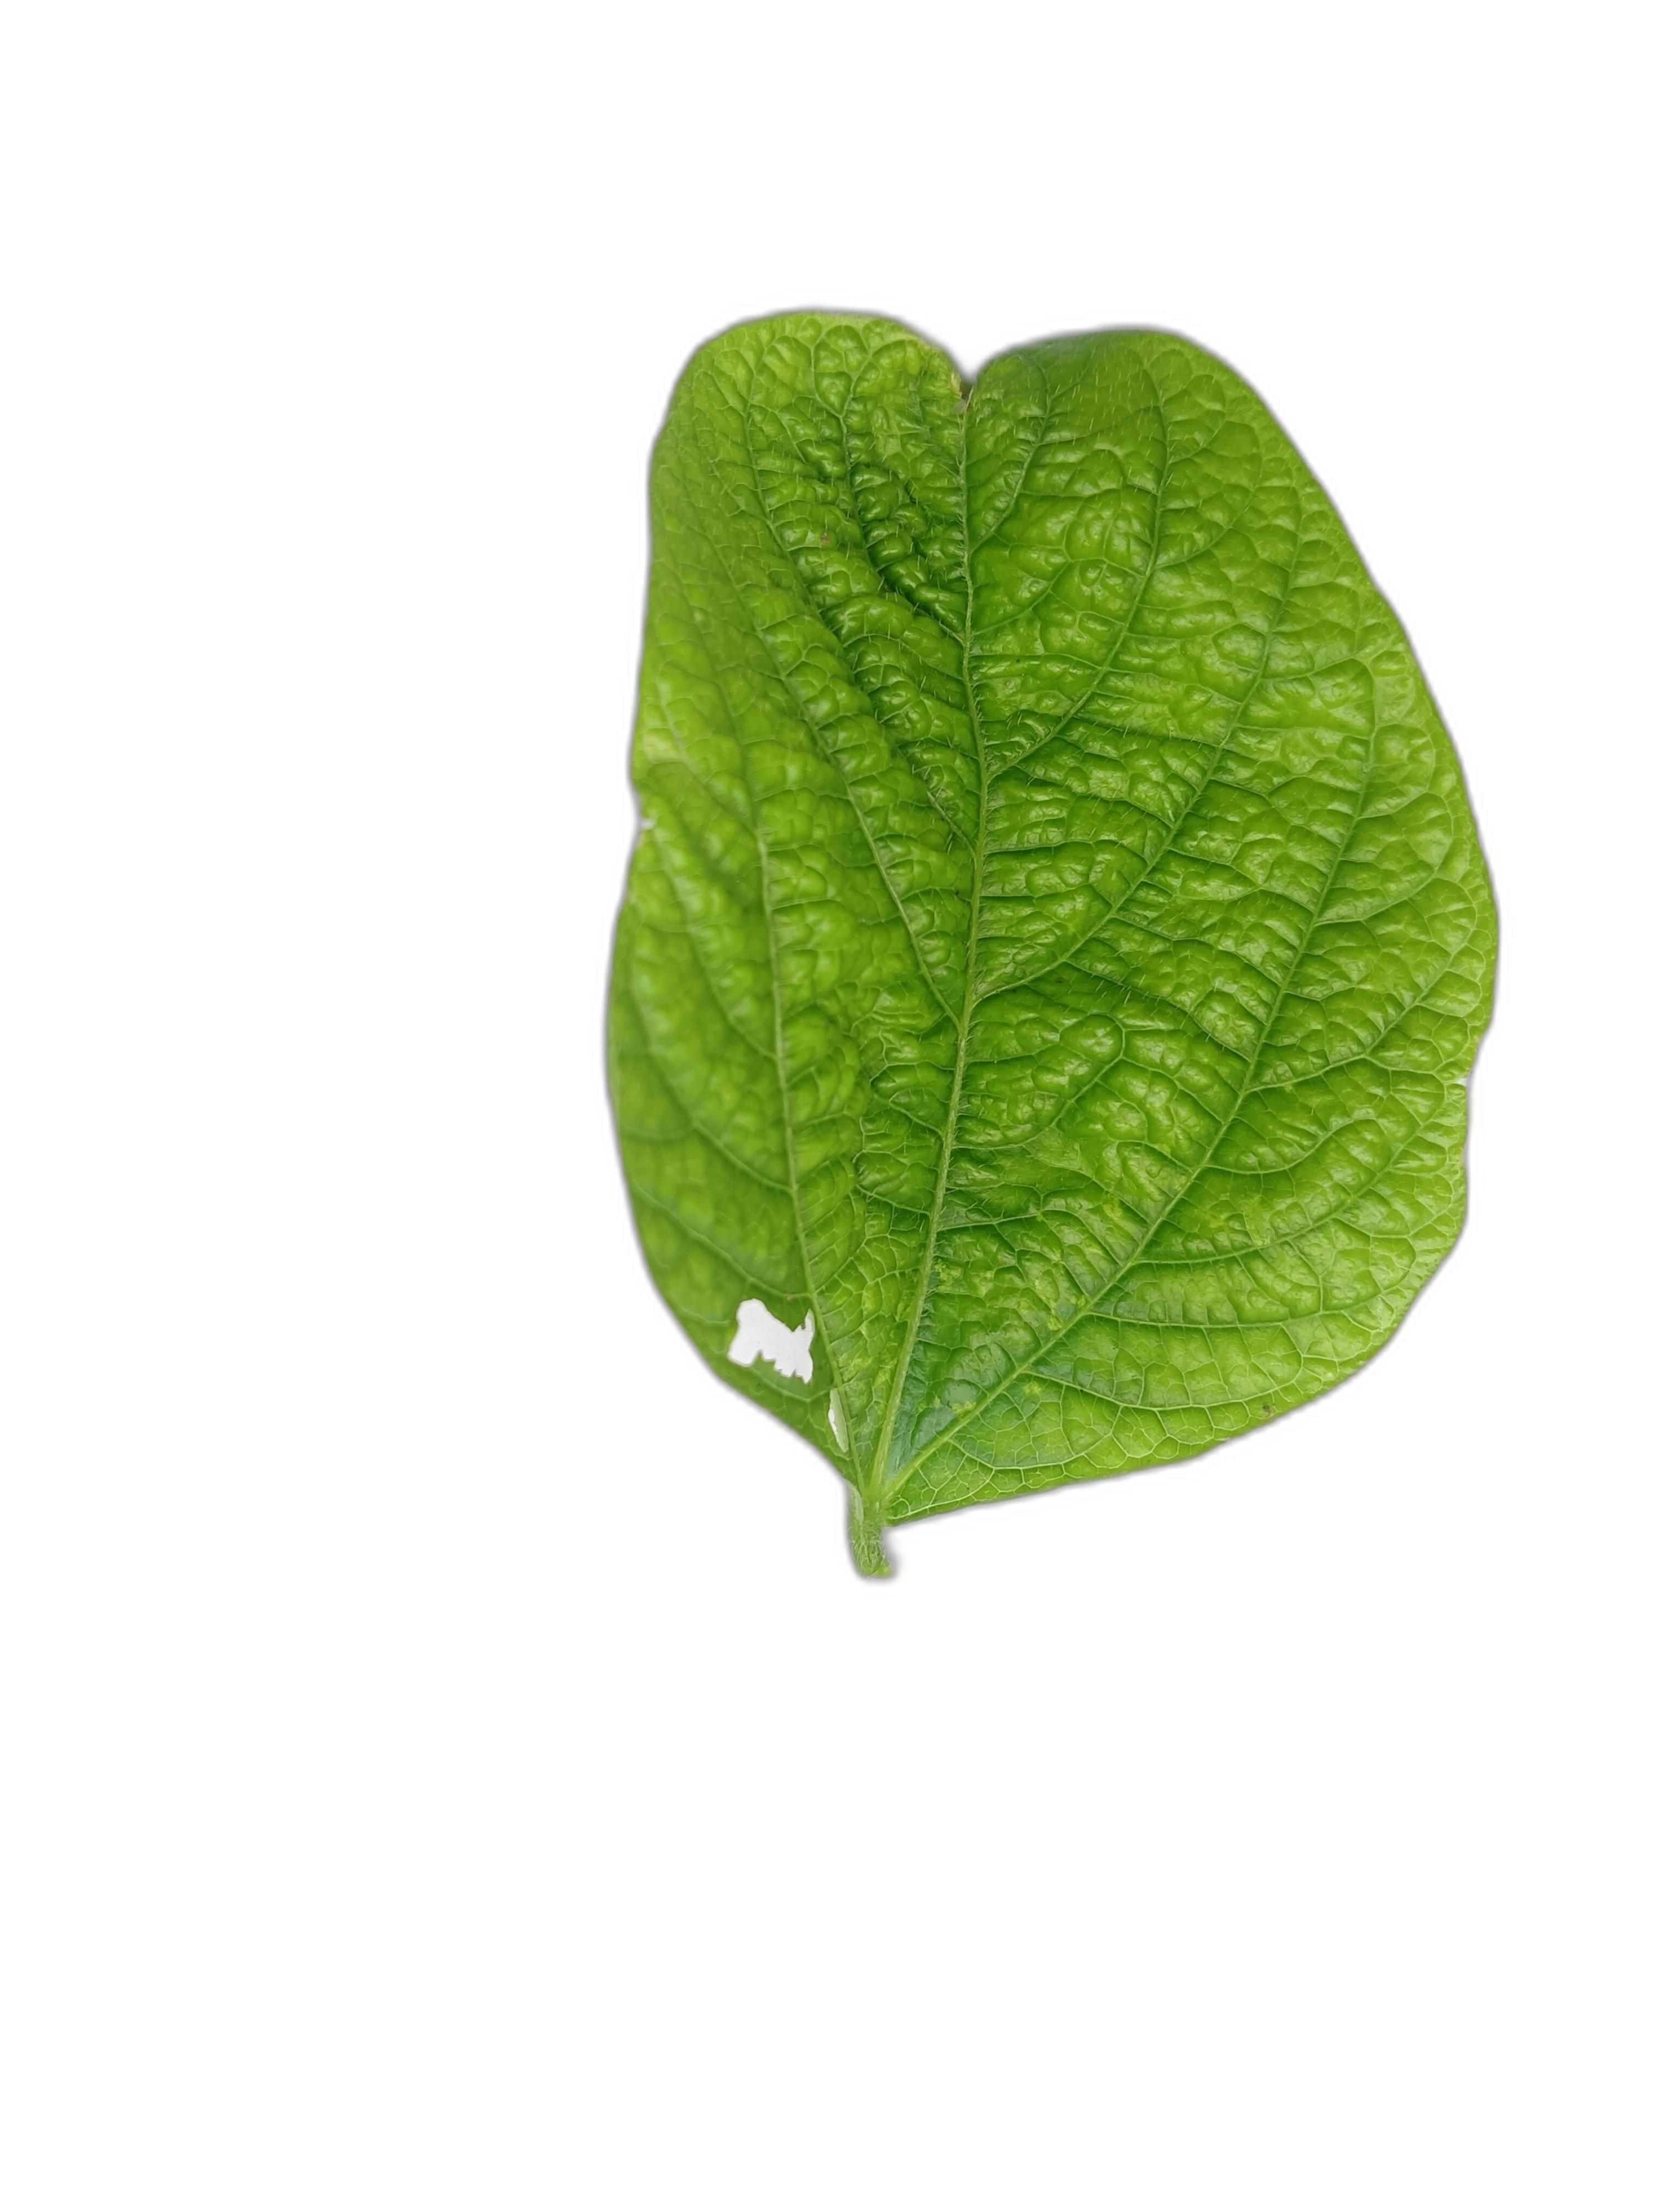
Label: Leaf Crinkle